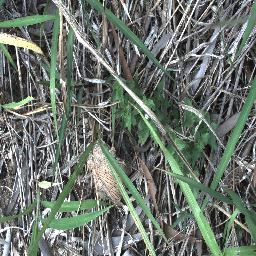
Label: siam_weed